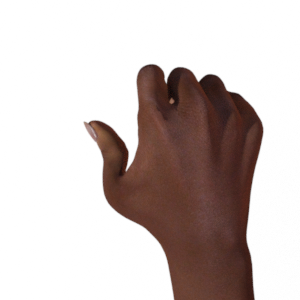
Label: rock